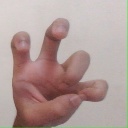
अक्षर: छ